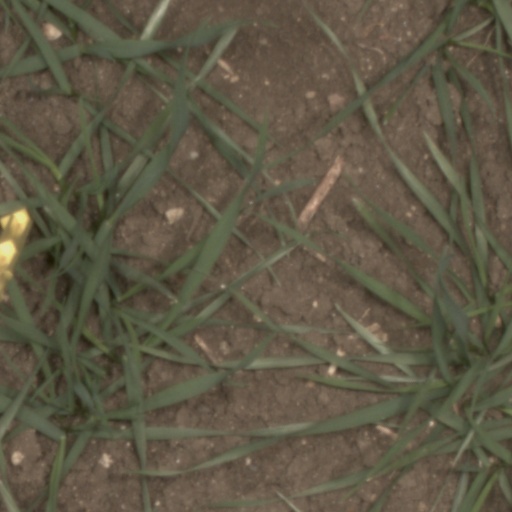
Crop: wheat